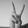
ASL letter: V